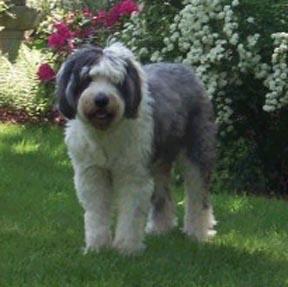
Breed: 257-n000108-Old_English_sheepdog